Matthias Lanzinger

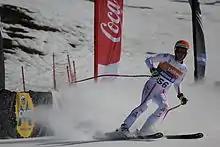
Matthias Lanzinger in the super-G event at the 2013 IPC Alpine World Championships

On Sunday 2 March 2008, during a World Cup Super-G run at Kvitfjell in Norway, Lanzinger crashed into a gate, tumbling down the steep slope. A contributing factor to the severity of the injury was the fact that the release mechanism on one of his ski bindings did not trigger immediately. The reason therefore was that his leg, already broken, did not provide the resistance needed to open the mechanism. He sustained an open fracture of one leg. He was first transported off the slope using a sled, then flown using a private helicopter (quickly refitted to allow his transport) first to Lillehammer hospital where surgery was performed, then on to Ullevål University Hospital in Oslo by ambulance helicopter for a new surgery due to problems with the blood circulation in the leg. On Tuesday morning, after the third surgery, the second one for restoring blood circulation to his left leg, the doctors announced that it would have to be amputated below the knee. After surgery by Dr. Thomas Hölzenbein, his condition was described as "stable", and it was affirmed that Lanzinger "could have died" without the amputation because the leg was virtually dead below the knee. The treatment of Lanzinger's injury during the first hours has been criticized, and some comments have held that a better attention to the blood circulation in an early time could have saved Lanzinger's leg. The security of the slope in Kvitfjell has also been criticized. The Austrian ski federation has stated that they will continue to support Lanzinger both personally and publicly.